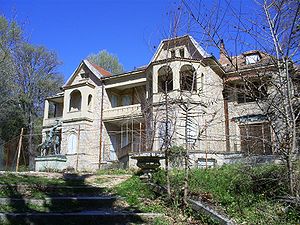
Tatoi Palads
En del af det forladte Tatoi Palads.
Tatoi er et slot, der ligger lidt udenfor Athen. Slottet var tidligere sommerresidens for den græske kongefamilie. Kong Georg 2. af Grækenland er født på slottet.